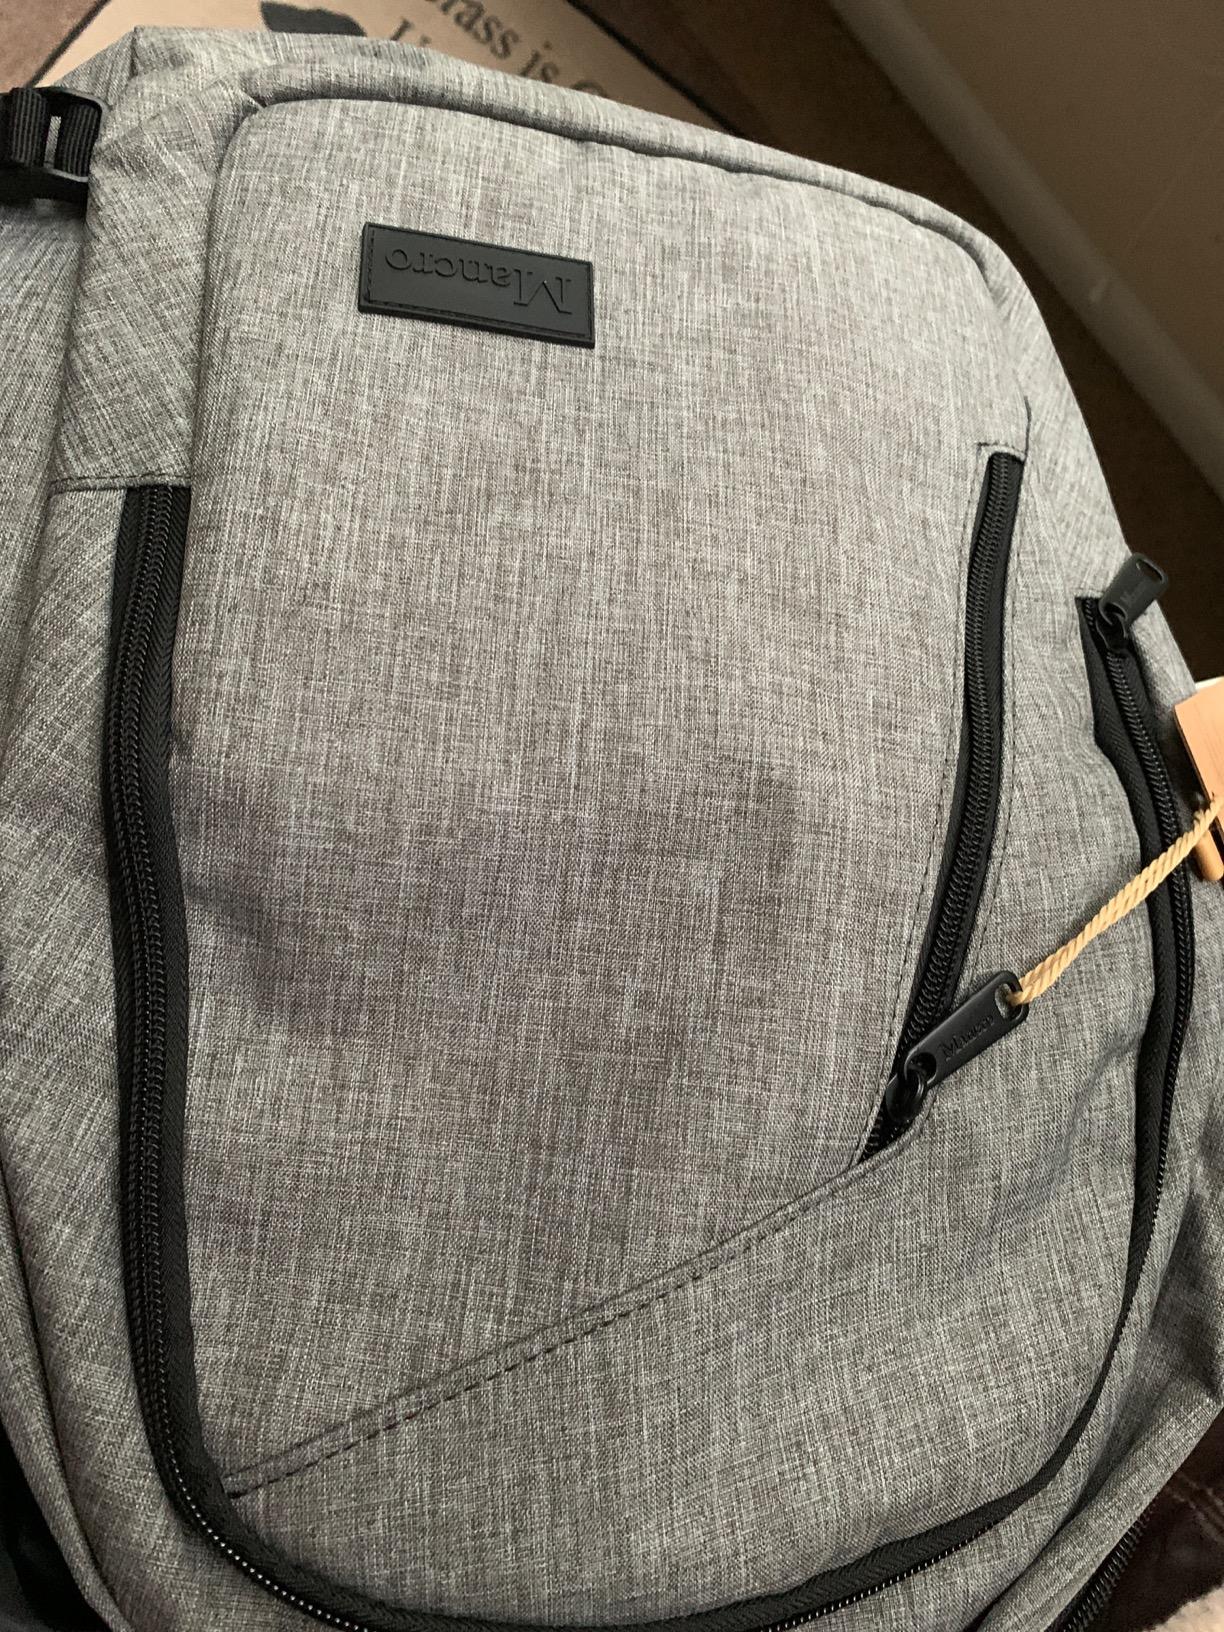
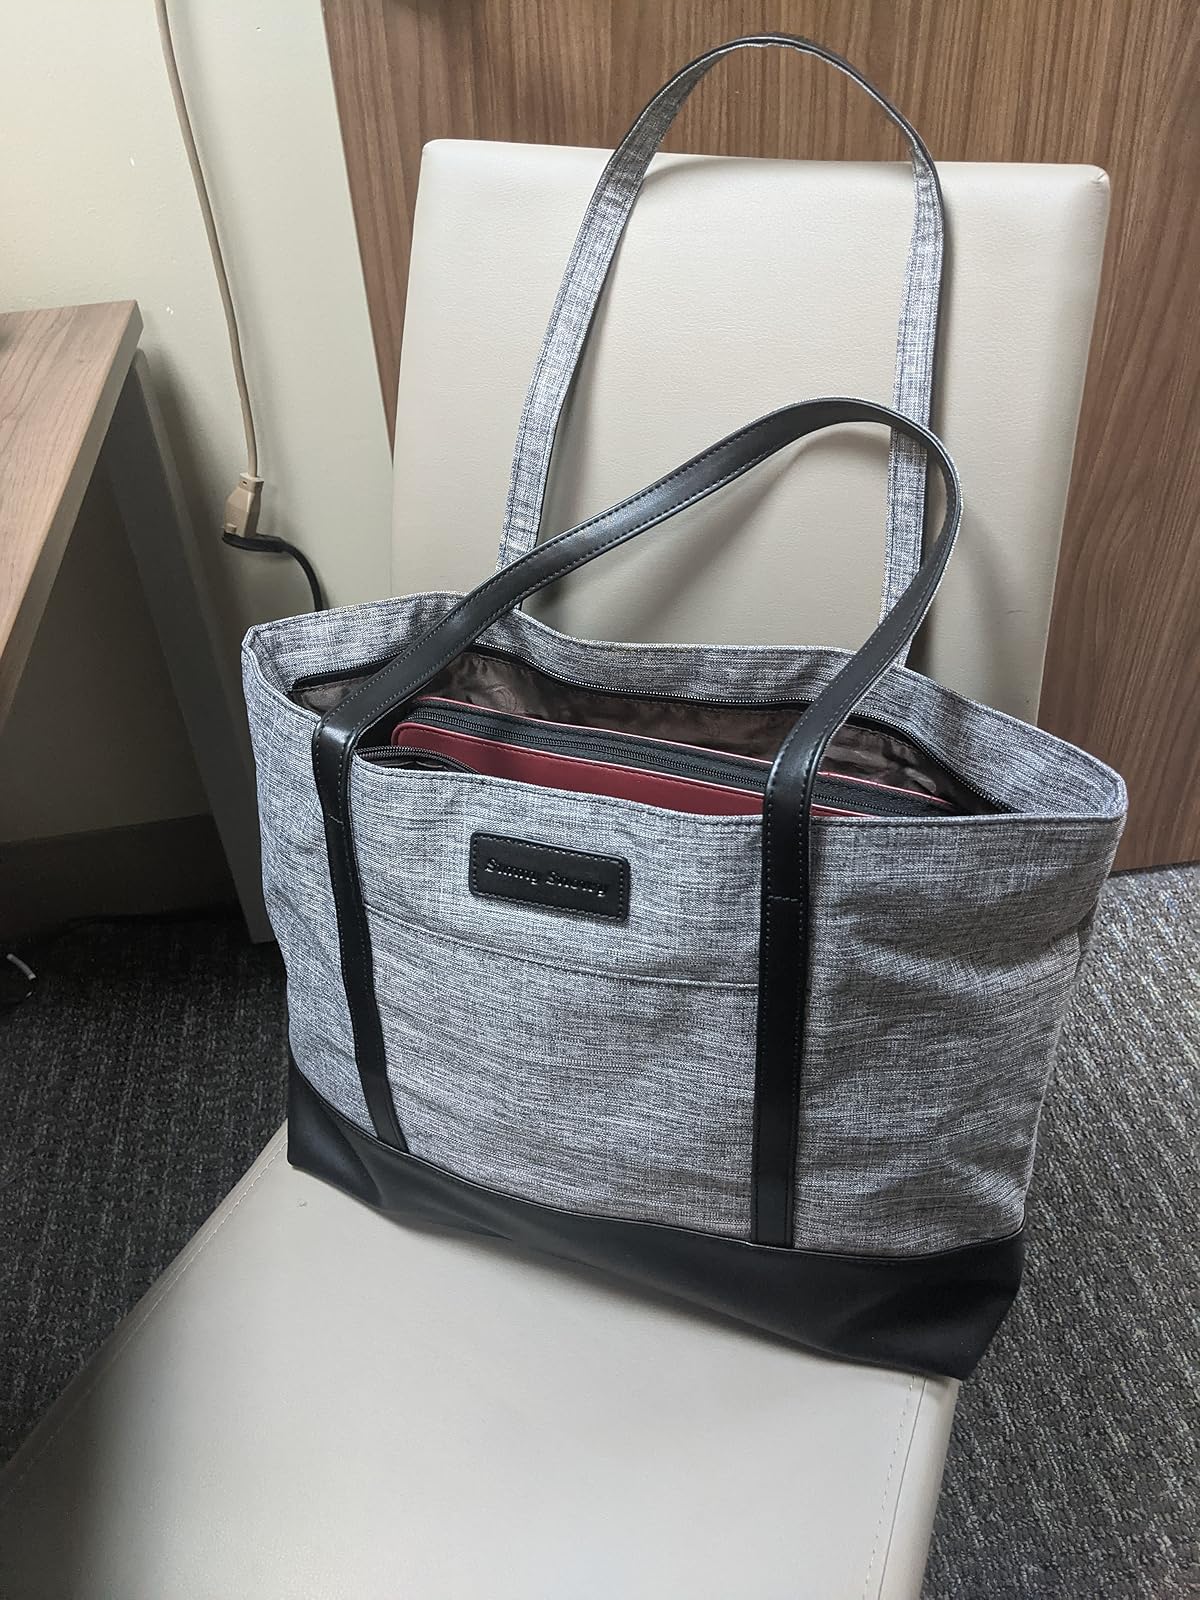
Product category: bag
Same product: no